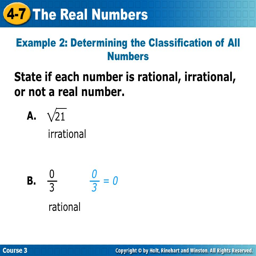
example : determining the classification of all numbers